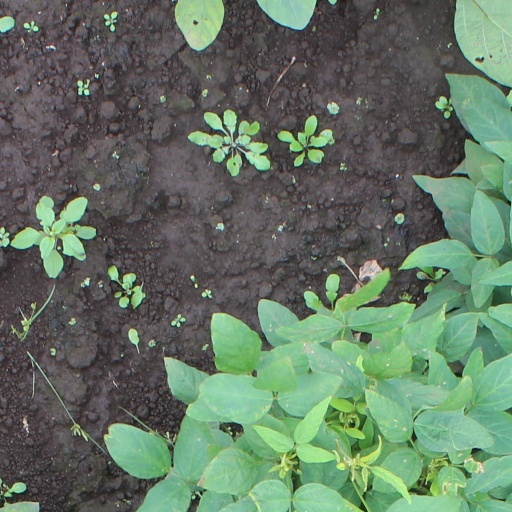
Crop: soybean